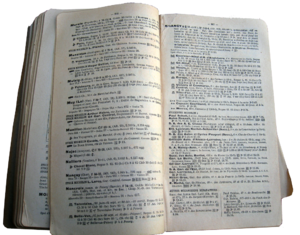
Page ""Nancy"" du guide Michelin 1929."
Le Guide Michelin, souvent surnommé Guide rouge, est un livre sous forme d'annuaire et guide gastronomique hôtelier et touristique lancé au début du XXᵉ siècle par la société des pneumatiques Michelin, qui en est toujours l'éditeur et le revendique en ornant sa couverture du célèbre Bibendum.